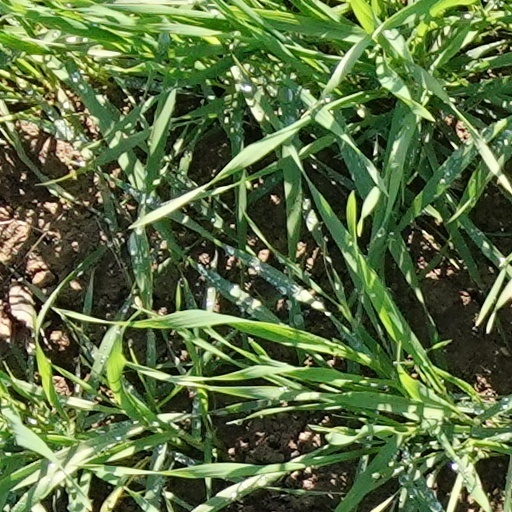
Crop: wheat